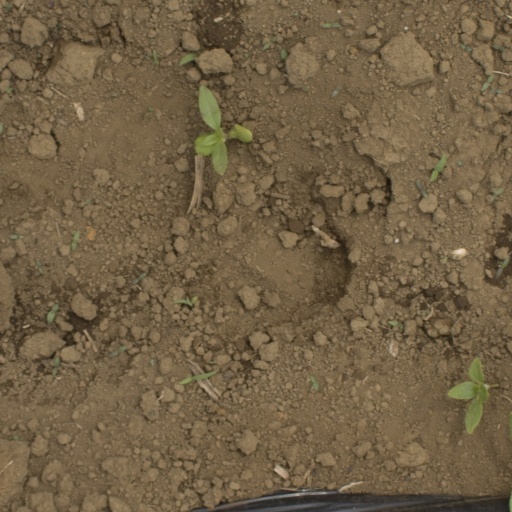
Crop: Jerusalem artichoke